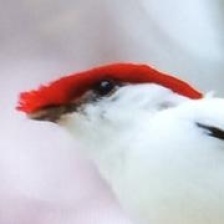
Species: ARARIPE MANAKIN
Scientific name: ANTILOPHIA BOKERMANNI